Tom Sharpe

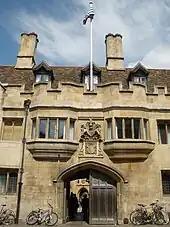
Pembroke College, Cambridge University

Sharpe was born in Holloway, London, and brought up in Croydon. Sharpe's father, the Reverend George Coverdale Sharpe, was a Unitarian minister who was active in far-right politics in the 1930s. He was chairman of the Acton and Ealing branch of The Link, and a member of the Nordic League. He declared that he hated Jews "in the sense that he hated all corruption". Sharpe initially shared some of his father's views, but was horrified on seeing films of the liberation of the Bergen-Belsen concentration camp.